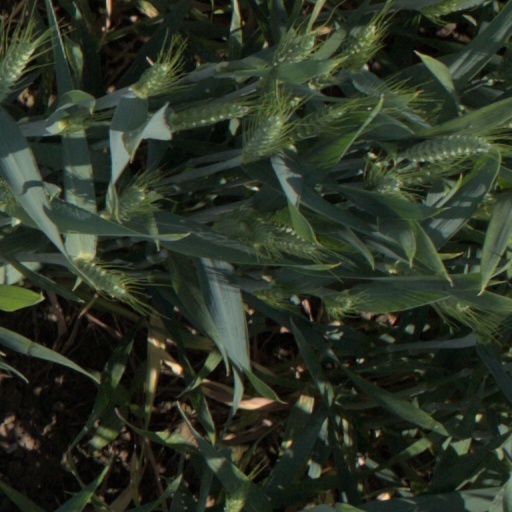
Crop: wheat